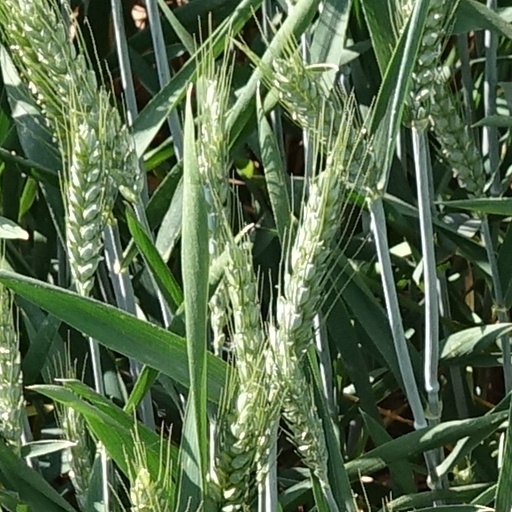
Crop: wheat